Echelon Place

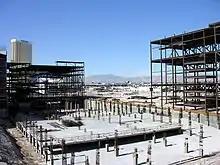
Exposed steel frames in 2012

In October 2009, amid falling profits, Boyd announced that the project would be suspended for at least three to five years. In July 2012, the Clark County Zoning Commission granted Boyd Gaming a six-year extension to complete the project, which was considered an eyesore. The company also worked with the commission to create a $4 million beautification plan for the construction site that was expected to be finished later that year. The plan would include landscaping the portion of the site that faced the Las Vegas Strip, and covering the complex's steel frames with material, while construction equipment had already been removed from the site. Boyd Gaming expected to resume construction within three to five years, with an opening as late as 2018. The company expected to spend $15.5 million to $17 million annually to maintain the site, for expenses such as security and property taxes.